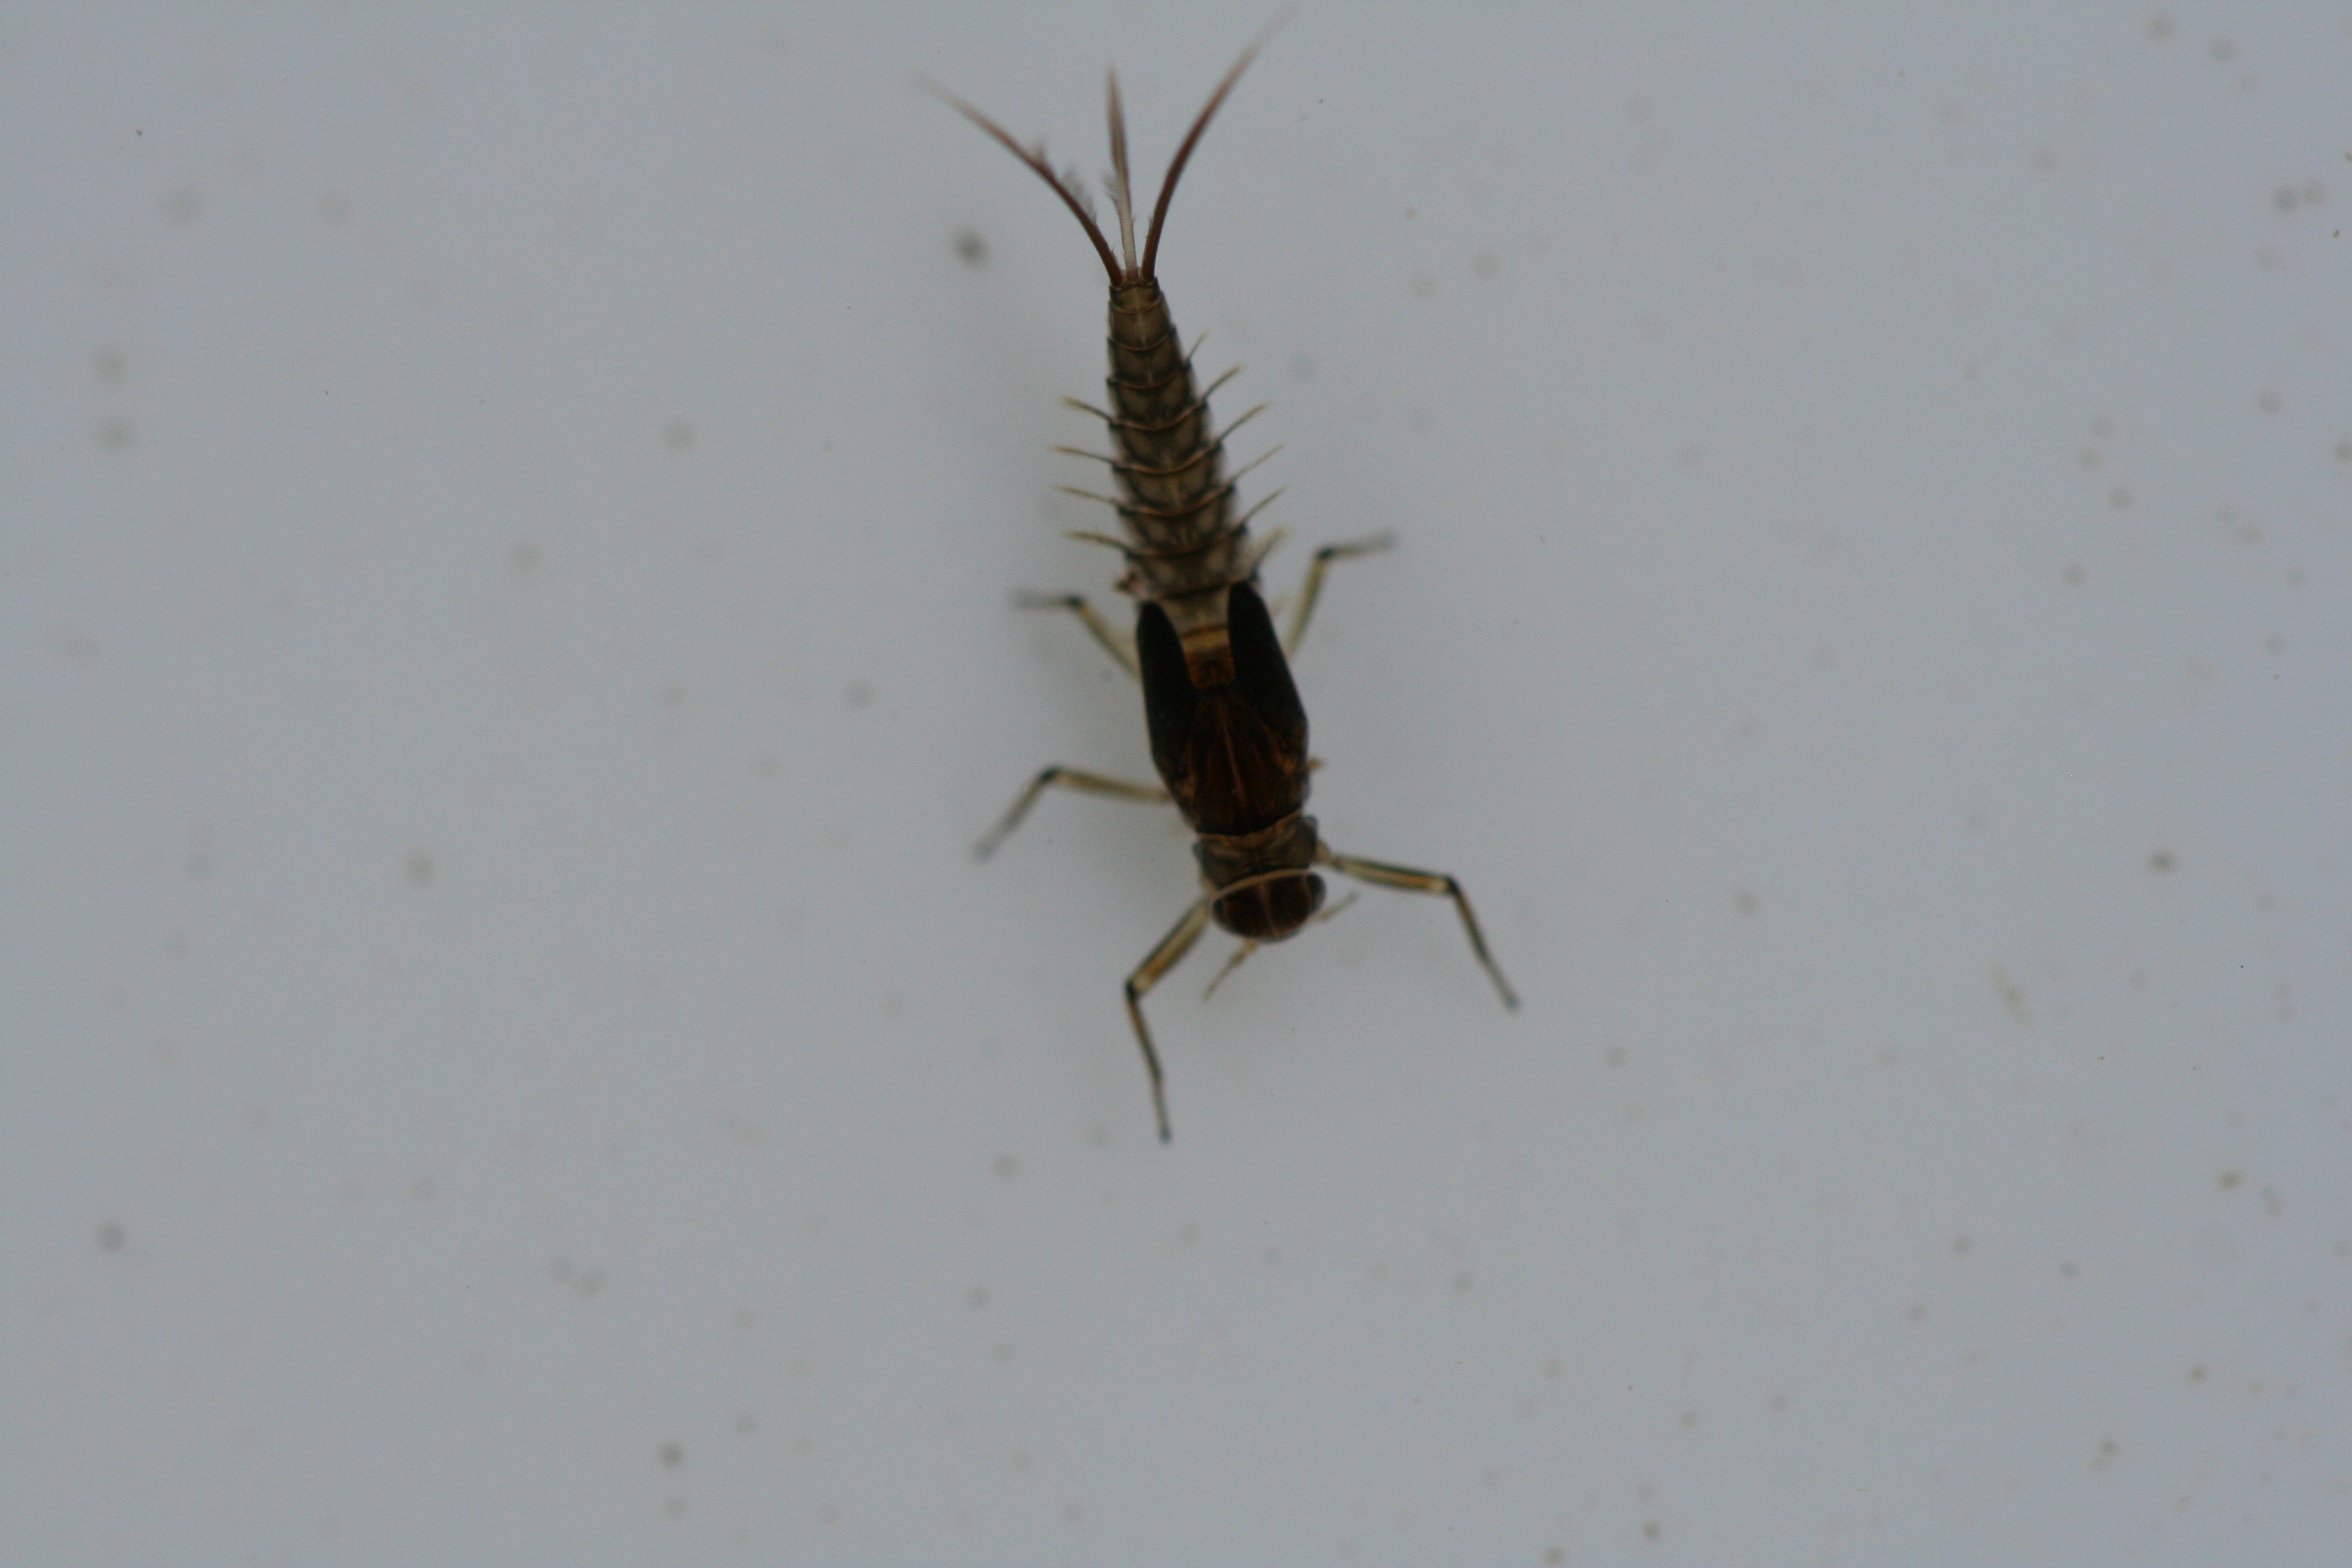
Macroinvertebrate group: minnow_mayflies